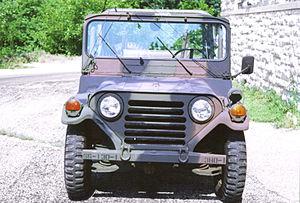
Le terme véhicule tout-terrain ou véhicule hors route désigne un véhicule de type automobile, moto, camion, camionnette, pick-up ou encore quad destiné à être aussi à l'aise sur n'importe quel terrain.
Le M151 ou Military Utility Tactical Truck, est un véhicule utilitaire militaire américain 4x4 développé par Ford Motor Company d'une masse à vide en ordre de marche de 1 100 kg